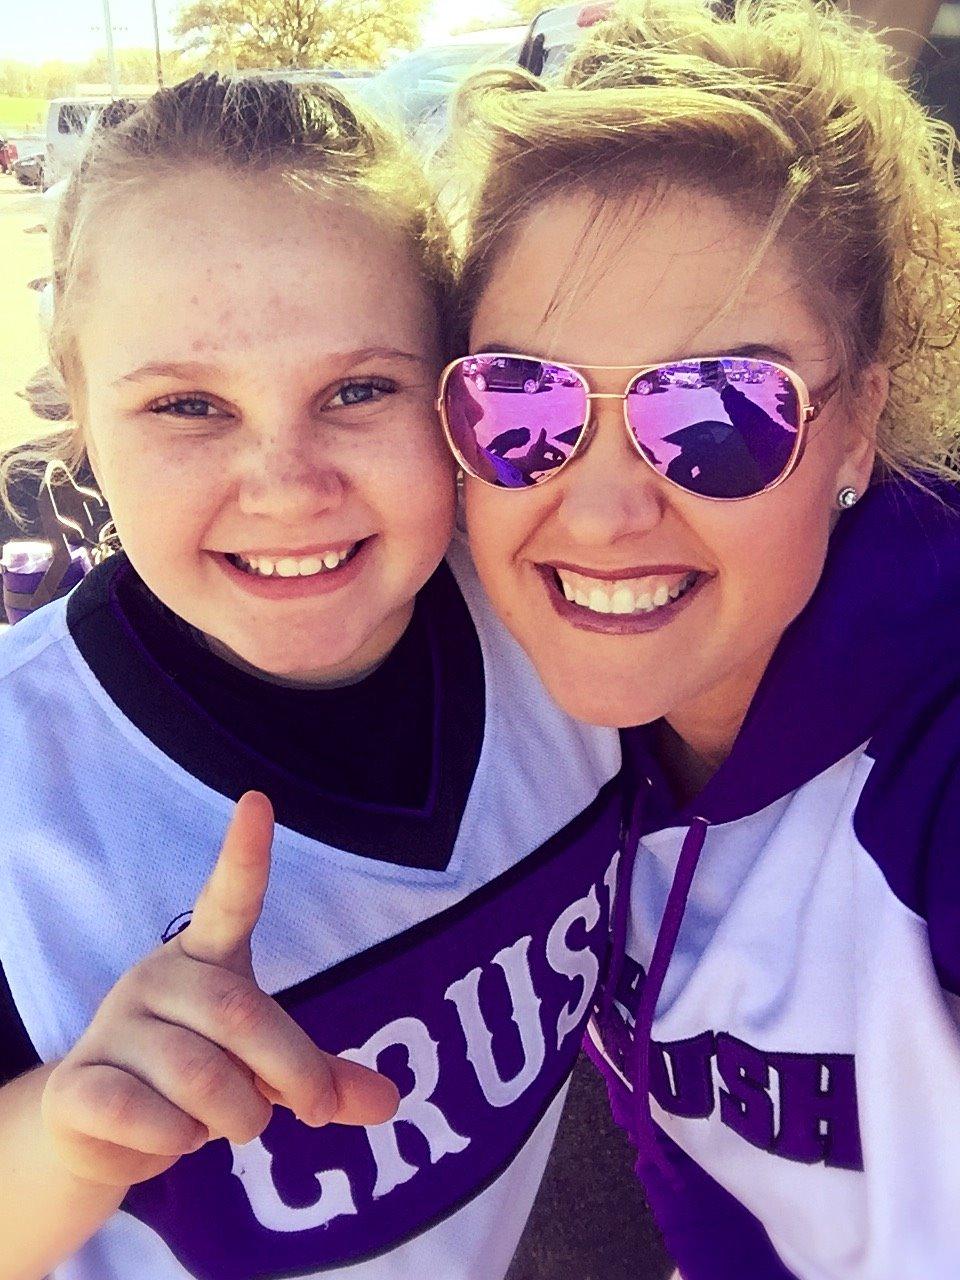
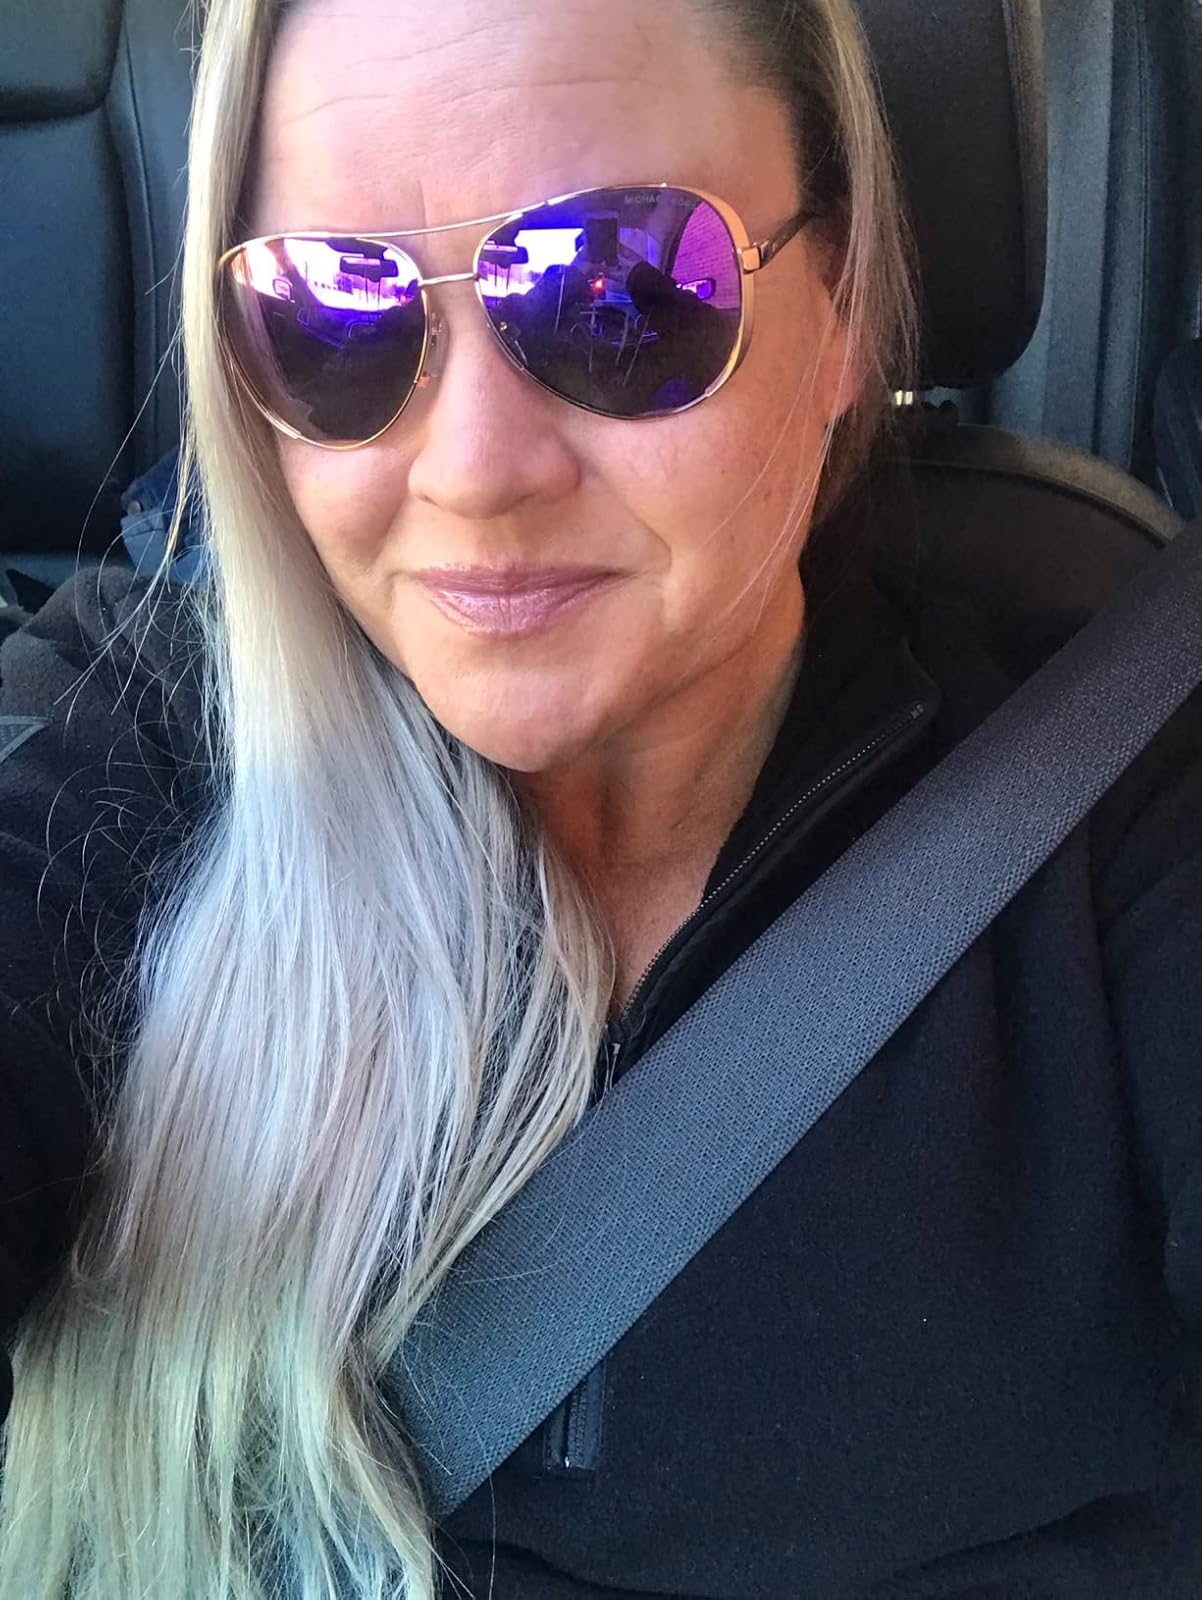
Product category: accessories_sunglasses
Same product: yes